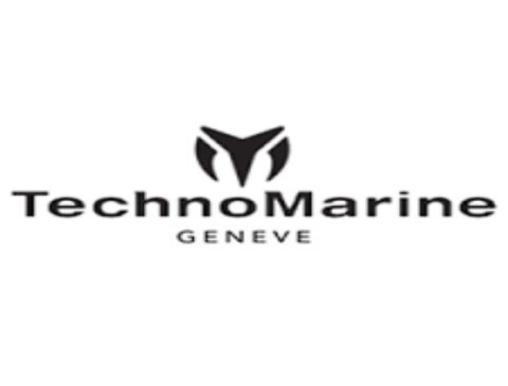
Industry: Clothes